Timperley

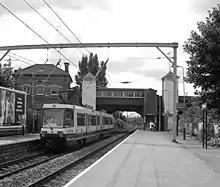
Timperley Metrolink station

The Manchester Metrolink tram network passes about 3/4-mile west of the village centre; Timperley Metrolink station is on Park Road and lies on the route between Manchester city centre and Altrincham.